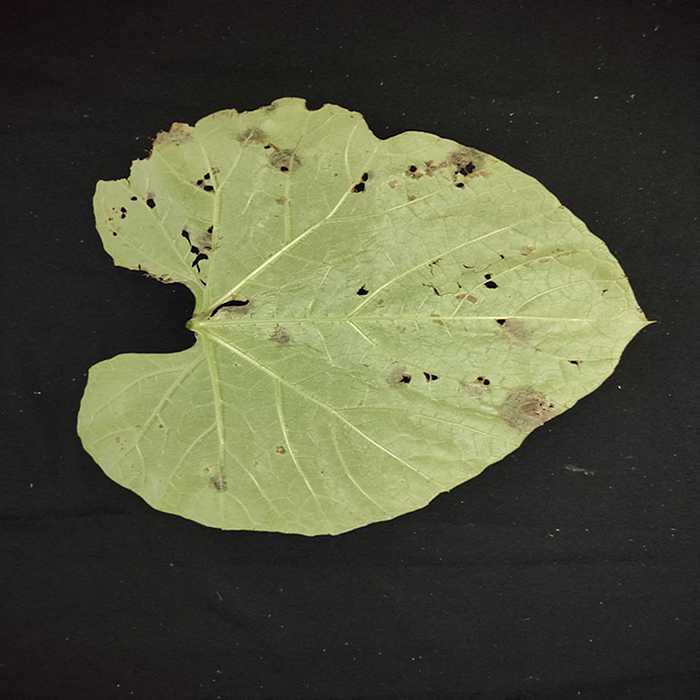
Plant: Bottle gourd
Label: Anthracnose